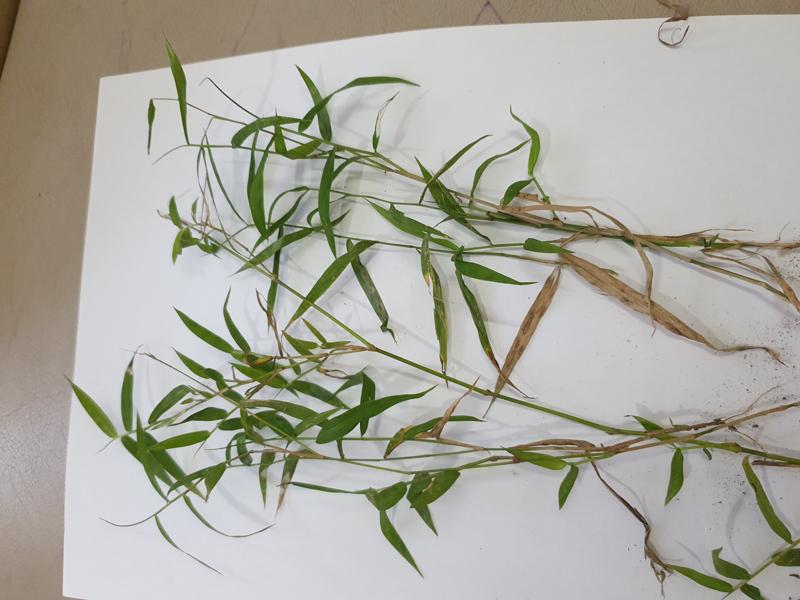
Weed species: Panicum repens